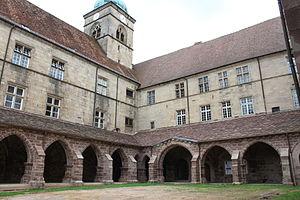
Luxeuil-les-Bains, France
L'abbaye Saint-Pierre-et-Saint-Paul de Luxeuil est situé à Luxeuil-les-Bains au sud-est des Vosges. Elle a été fondée en 590 par saint Colomban, ce qui a permis à Luxovium, importante cité à l'époque romaine mais déserte car complètement ruinée par les invasions barbares, de revivre. Les Sarrasins la pillent en 732, mais Charlemagne la relève et la règle de saint Benoît remplace celle de saint Colomban.
Luxeuil-les-Bains est une commune française située dans le département de la Haute-Saône en région Bourgogne-Franche-Comté. Elle fait partie de la région culturelle et historique de Franche-Comté.